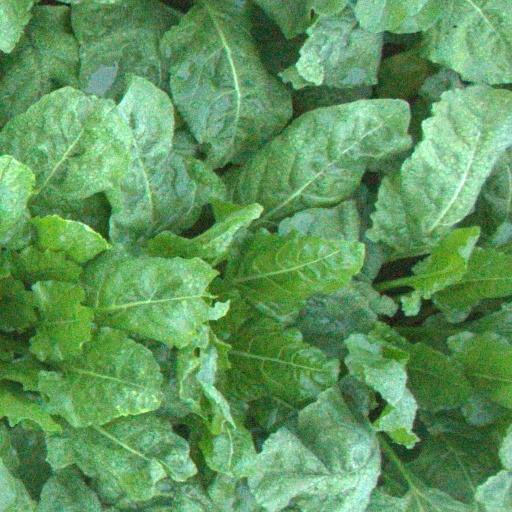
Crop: sugar beet